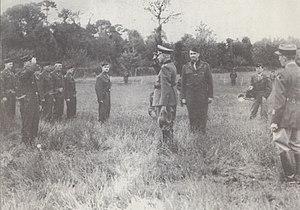
Reddition allemande dans un champ à Caudan (Morbihan). Le général allemand Fahrmbacher remet son pistolet au général Kramer.
Wilhelm Fahrmbacher est un General der Artillerie allemand qui a servi dans la Heer au sein de la Wehrmacht pendant la Seconde Guerre mondiale.
Caudan est une commune du département du Morbihan, dans la région Bretagne, en France.